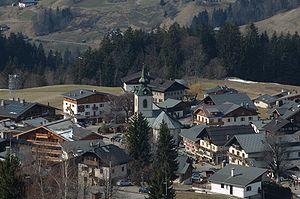
Notre-Dame-de-Bellecombe depuis les pistes de ski.
Notre-Dame-de-Bellecombe est une commune française située dans le département de la Savoie, en région Auvergne-Rhône-Alpes.
Le Secret du lac gelé est le quatrième album de bande dessinée des Aventures de Vick et Vicky.